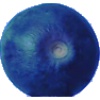
Label: huckleberry